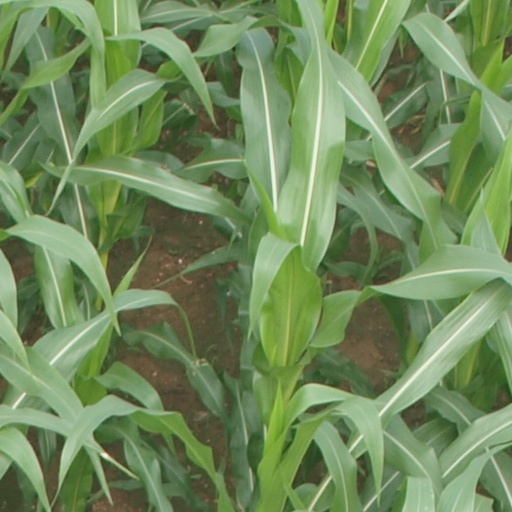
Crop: maize; corn